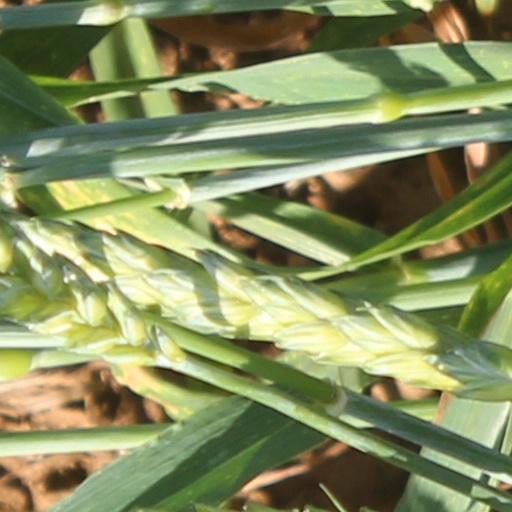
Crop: wheat